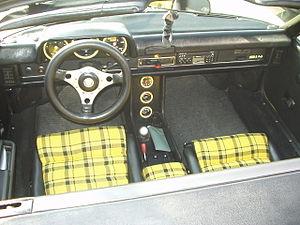
La VW – Porsche 914 est un petit roadster des années 1970 fabriqué par les firmes allemandes Porsche et Volkswagen. Archétype de la voiture de sport de l’époque, il se veut léger et spartiate et ne possède que deux places. Le moteur est en position centrale arrière et la voiture dispose d’un toit amovible, d’un coffre avant et d’un coffre arrière. L’histoire de cette voiture est assez particulière et souvent qualifiée d’échec pour Porsche.